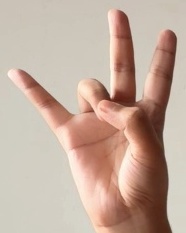
ASL sign: 7